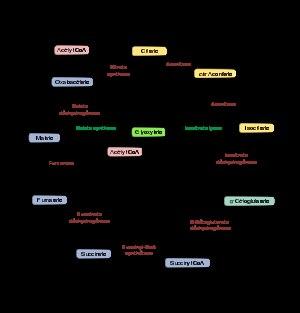
La β-oxydation est la principale voie métabolique de dégradation des molécules d'acides gras pour produire :
Le cycle du glyoxylate est une voie métabolique dérivée du cycle de Krebs participant à l'anabolisme des plantes, des bactéries, des protistes et des mycètes. Il convertit l'acétyl-CoA en succinate pour la biosynthèse des glucides. Il est la seule voie métabolique permettant la synthèse de glucides à partir d'acides gras. Les métazoaires en sont incapables. Il se déroule dans le glyoxysome des graines et permet leur germination en transformant ses réserves de lipides en glucides.
Le métabolisme est l'ensemble des réactions chimiques qui se déroulent à l'intérieur d'un être vivant pour lui permettre notamment de se maintenir en vie, de se reproduire, de se développer et de répondre aux stimuli de son environnement. Certaines de ces réactions chimiques se déroulent en dehors des cellules de l'organisme, comme la digestion ou le transport de substances entre cellules. Cependant, la plupart de ces réactions ont lieu dans les cellules elles-mêmes et constituent le métabolisme intermédiaire.
Le cycle de Krebs, aussi appelé cycle de l'acide citrique par anglicisme, est une voie métabolique présente chez tous les organismes aérobies et dont la fonction première est d'oxyder les groupes acétyle, issus notamment de la dégradation des glucides, des graisses et des protéines, pour en récupérer l'énergie sous forme de huit électrons à haut potentiel de transfert et d'une molécule de GTP ou d'ATP ; les électrons à haut potentiel de transfert, récupérés sur le NADH et l'ubiquinol, peuvent ensuite circuler à travers la chaîne respiratoire pour permettre à leur tour la formation de molécules d'ATP supplémentaires par la phosphorylation oxydative.